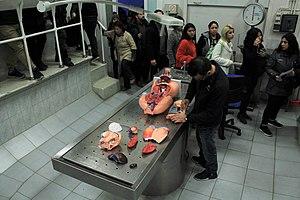
Le médecin légiste est le médecin qui pratique la médecine légale.